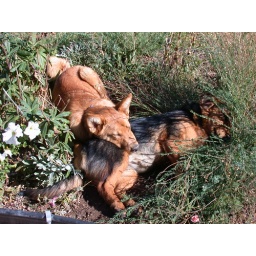
murphy and maggie in flower bed 6